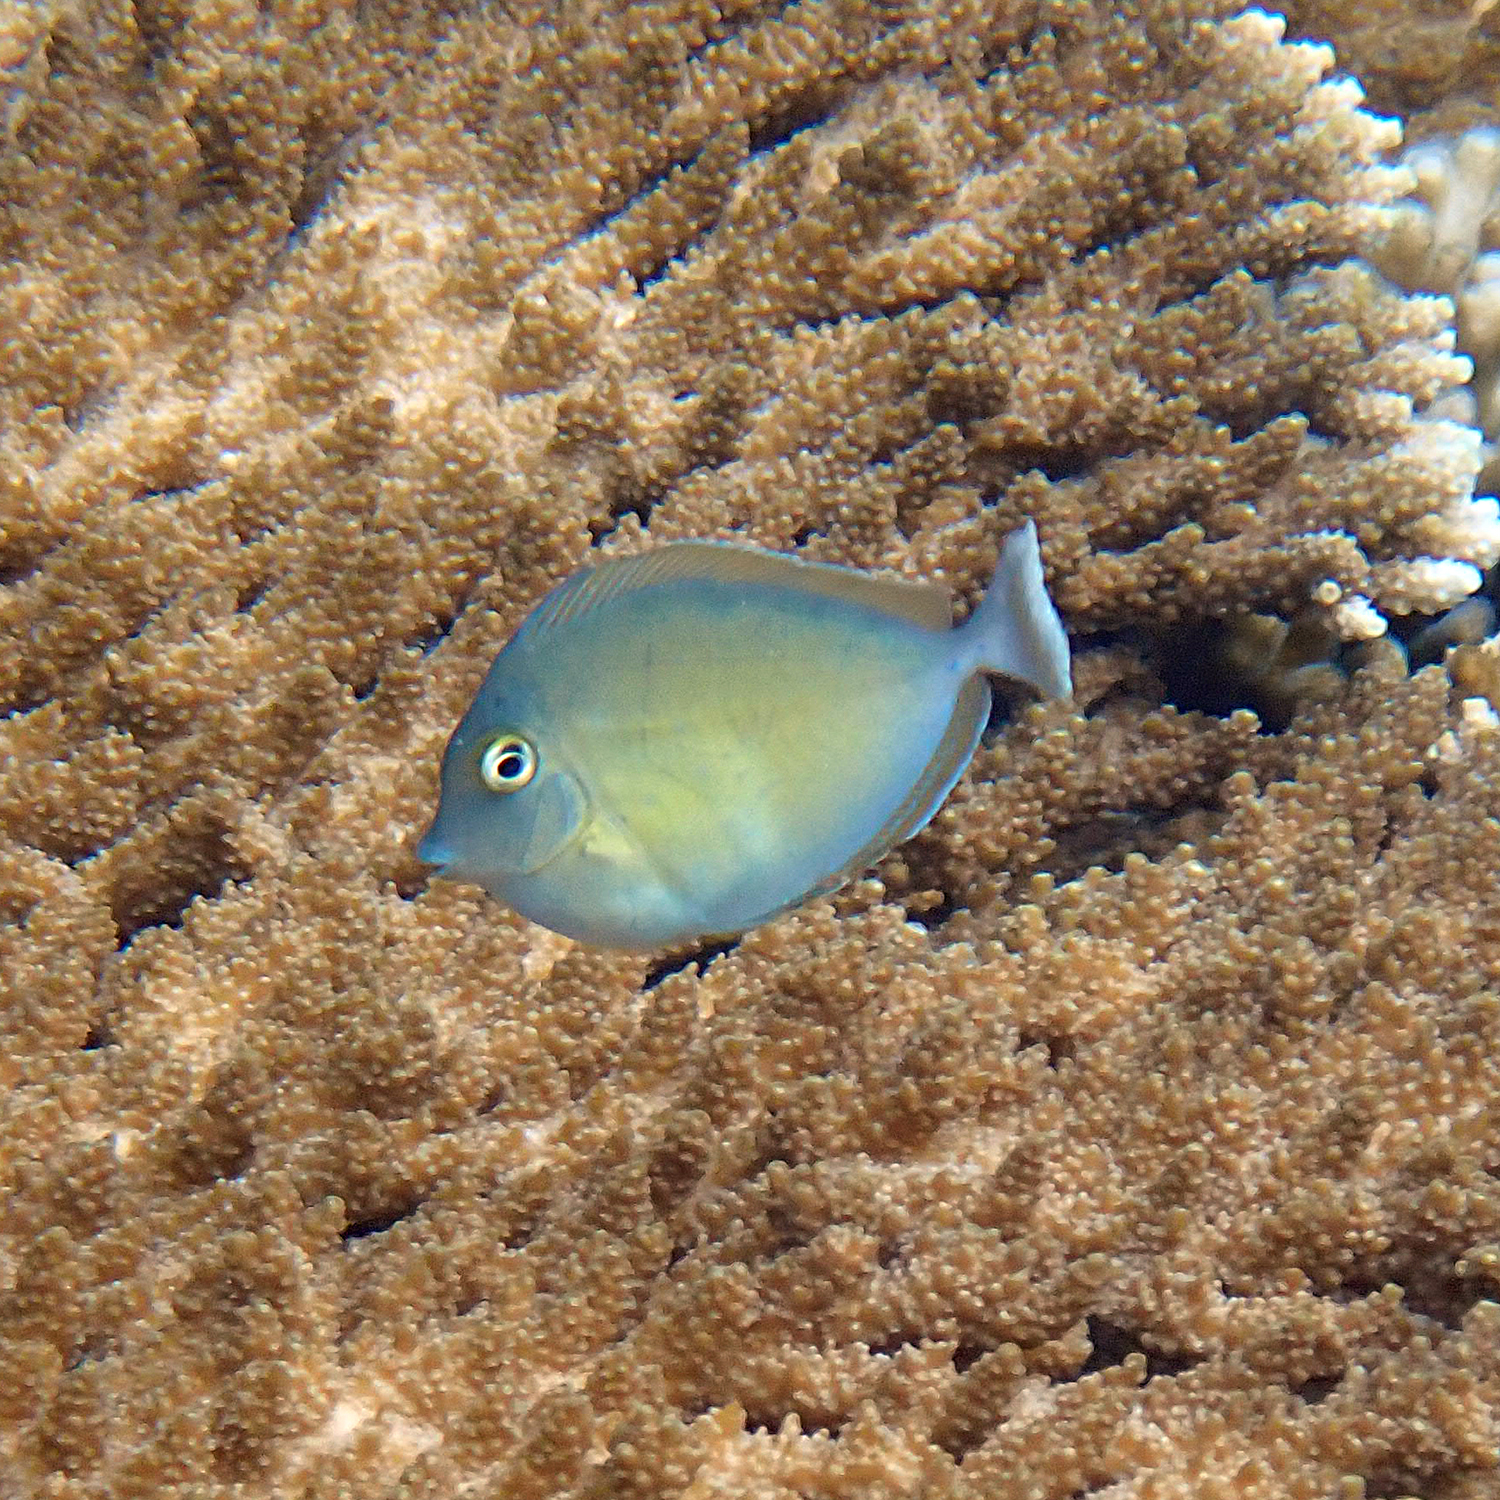
Naso unicornis (Bluespine Unicornfish)